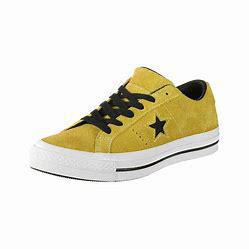
Brand: Converse
Model: One Star Ox